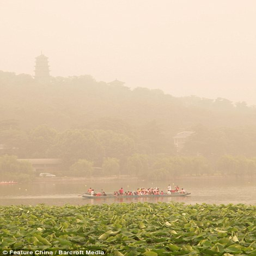
rowers train in the yellow haze